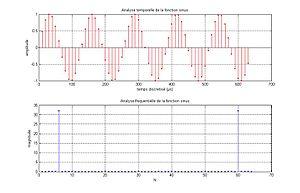
La transformation de Fourier discrète, outil mathématique, sert à traiter un signal numérique. Elle constitue un équivalent discret de la transformation de Fourier utilisée pour traiter un signal analogique.